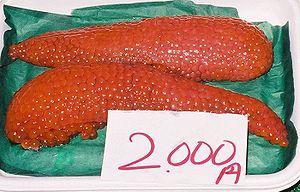
La rogue désigne les gonades femelles de certaines espèces animales aquatiques comestibles.